Donovan's Store

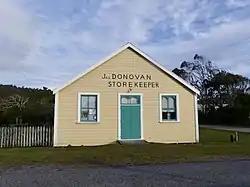
Donovan's Store in 2020

Donovan's Store at Ōkārito on the West Coast of New Zealand is the oldest wooden building in Westland. It was built in the 1860s as a hotel and converted to a general store in the 1890s which operated for over 60 years. It is now a Category 1 listed historic place.